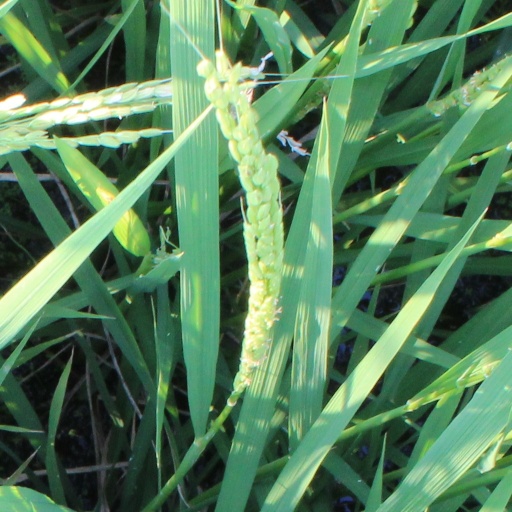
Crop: rice